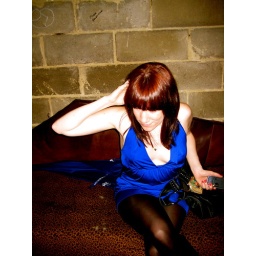
... in a blue dress